Bishop

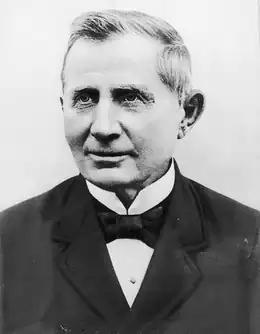
Ludwig Ingwer Nommensen, the German Lutheran missionary from Rhenish Missionary Society, also first Ephorus of the Batak Christian Protestant Church

The collegial expression of episcopal leadership in the United Methodist Church is known as the Council of Bishops. The Council of Bishops speaks to the church and through the church into the world and gives leadership in the quest for Christian unity and interreligious relationships. The Conference of Methodist Bishops includes the United Methodist "Council of Bishops" plus bishops from affiliated autonomous Methodist or United churches.